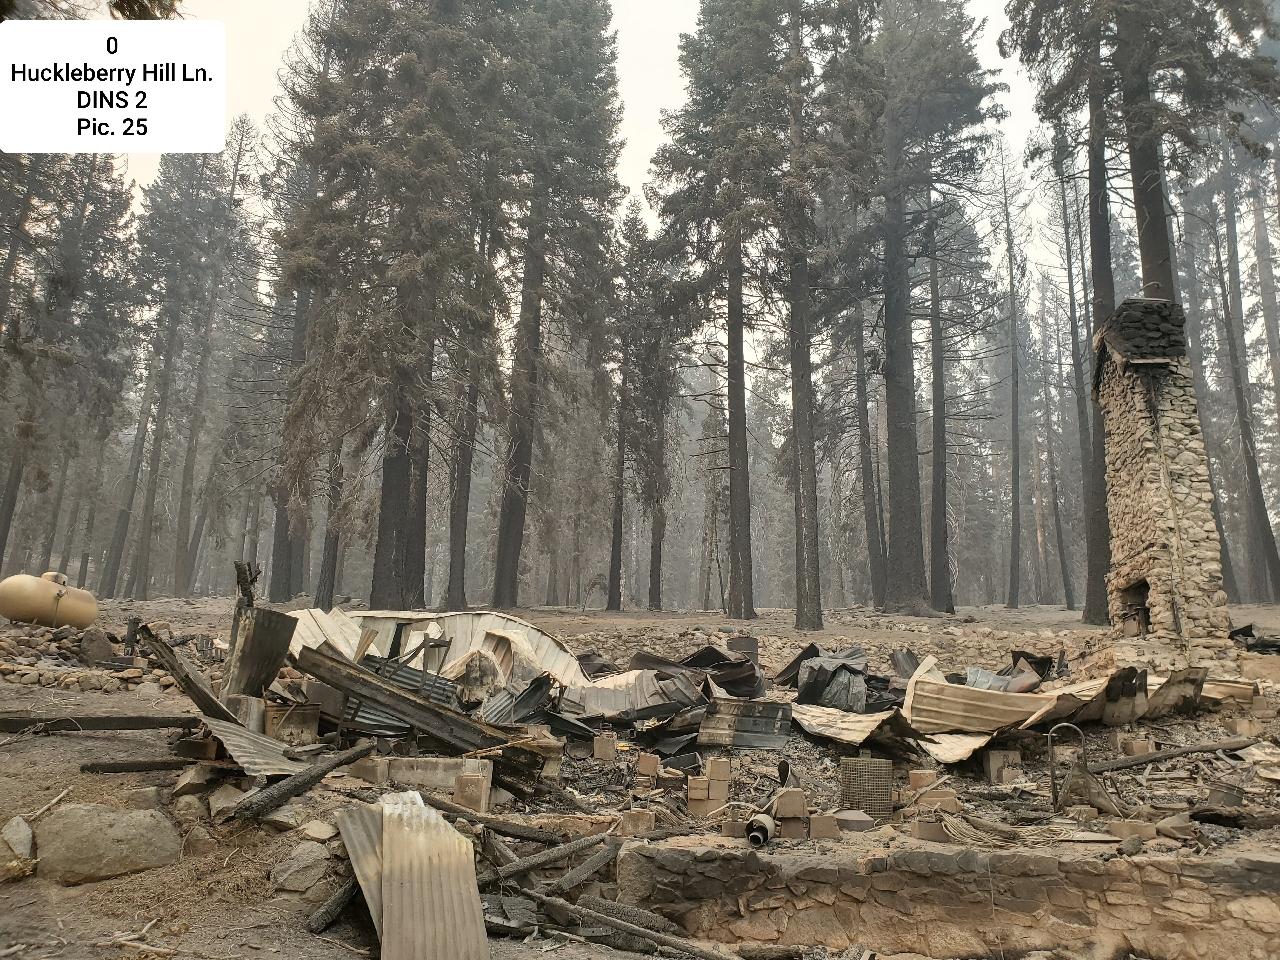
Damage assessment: destroyed